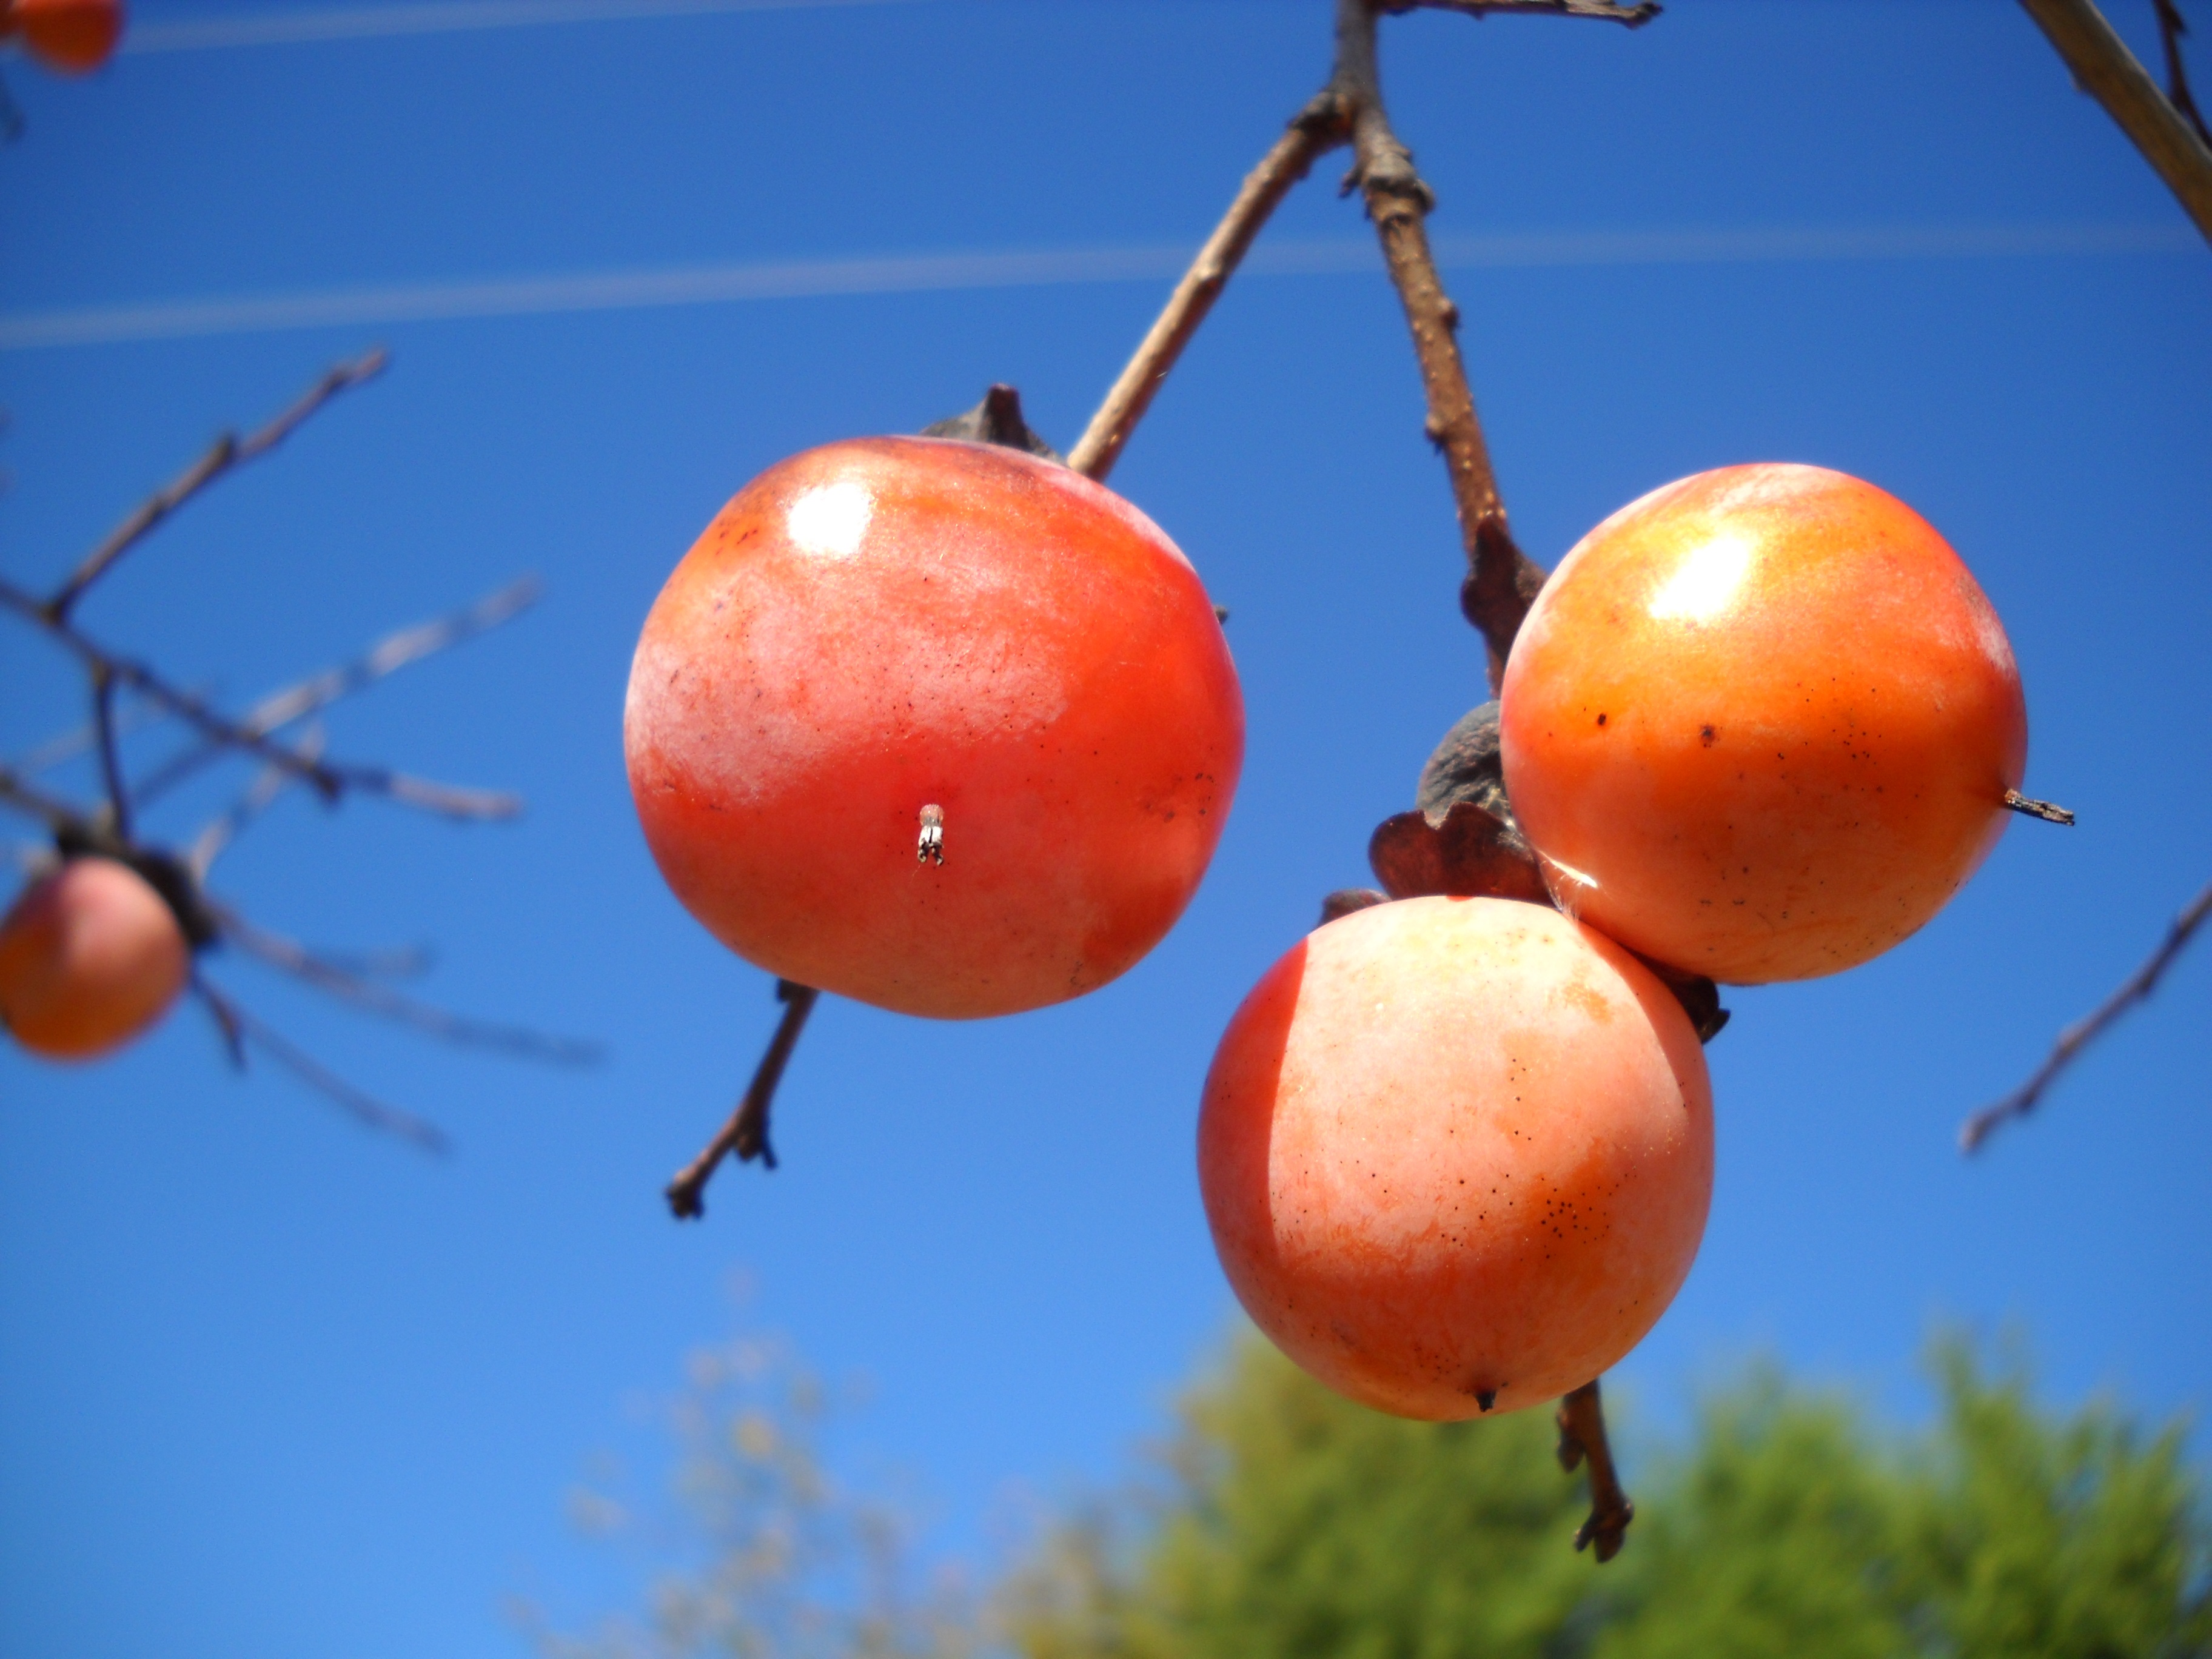
branch, plant, fruit, fall, flower, orange, food, produce, autumn, flora, persimmon, rose hip, macro photography, flowering plant, land plant